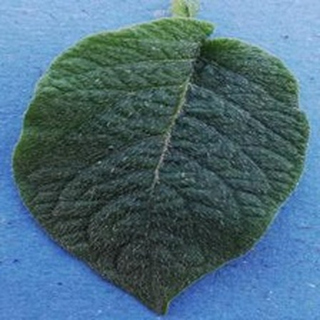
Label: healthy_potato